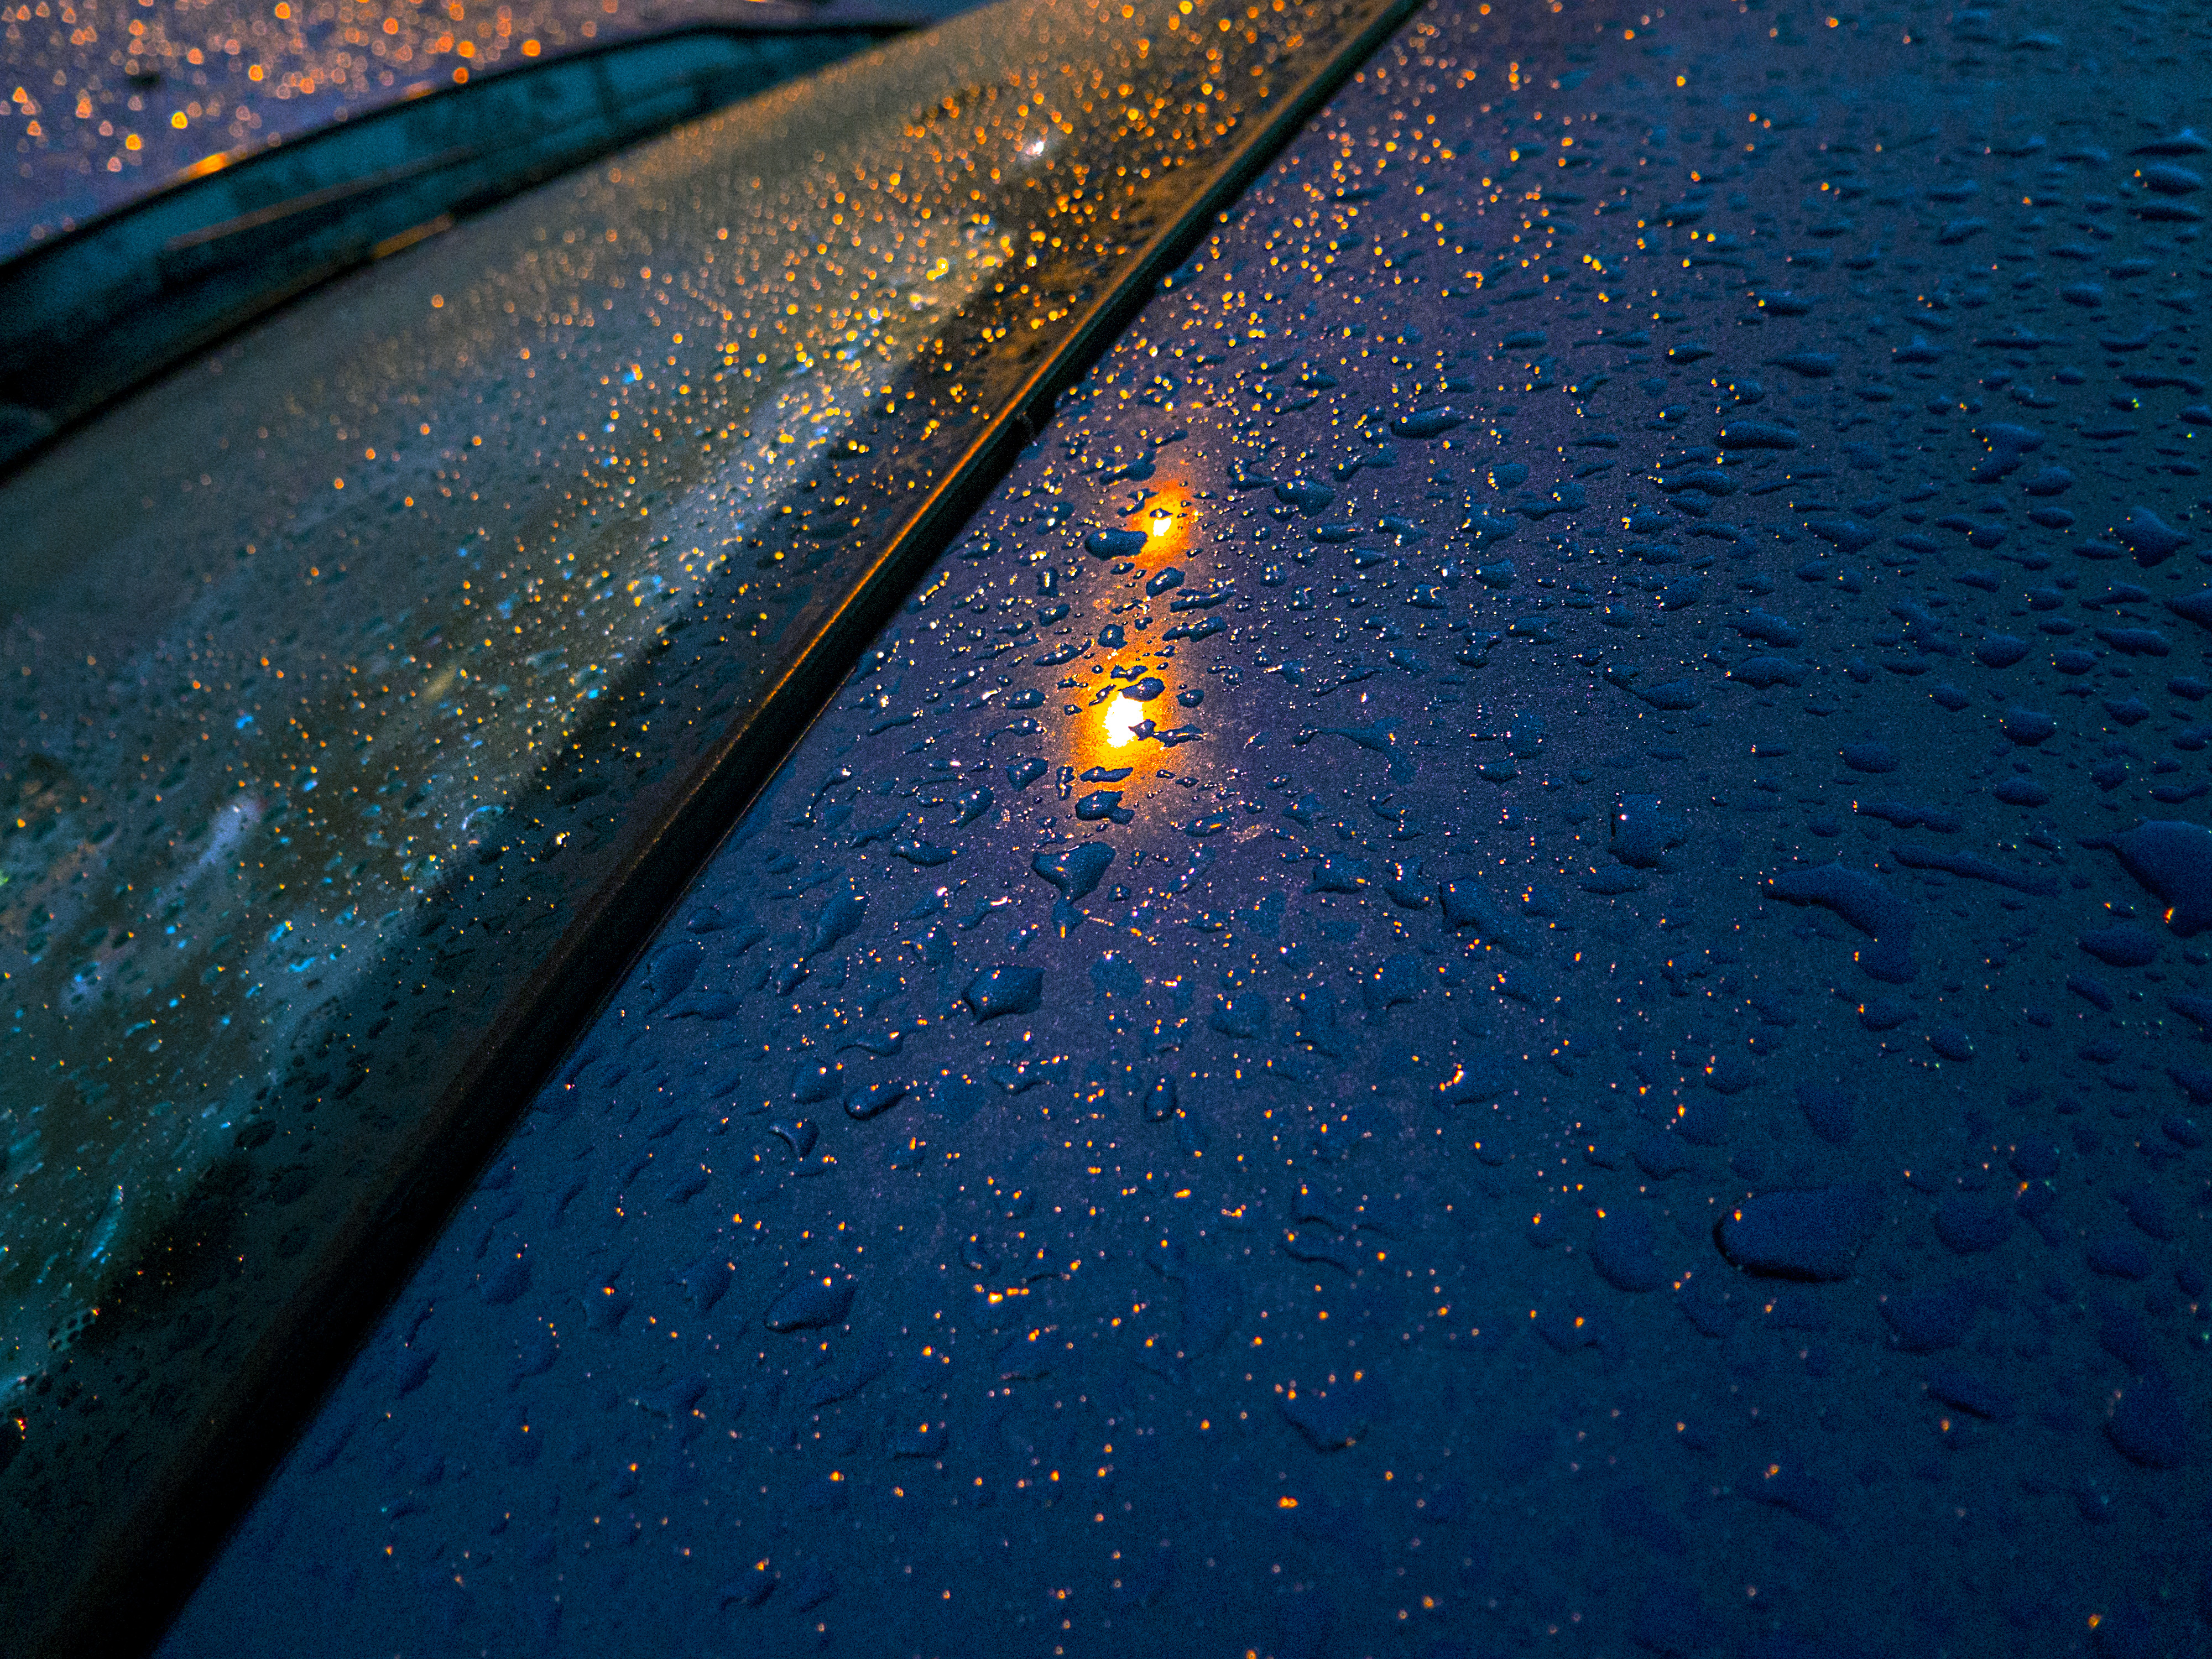
water, light, car, night, sunlight, rain, wave, wet, atmosphere, asphalt, line, reflection, darkness, blue, 2015, drops, 365, 3652015imstillstanding